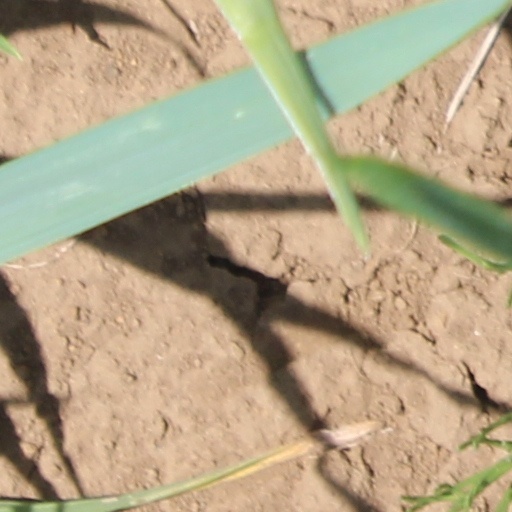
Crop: wheat